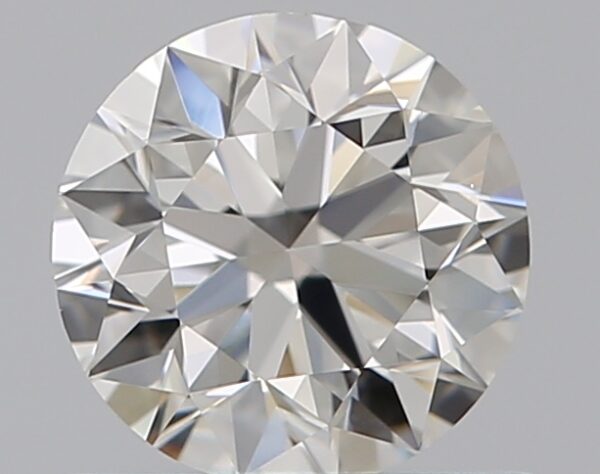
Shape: round
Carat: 0.59
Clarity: VVS2
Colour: H
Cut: EX
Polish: VG
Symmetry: VG
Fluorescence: N
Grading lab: GIA
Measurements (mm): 5.27 x 5.35 x 3.34